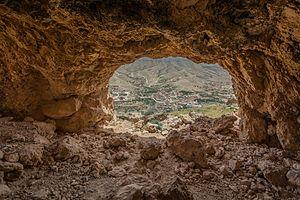
Le djebel Orbata est une montagne située à l'est de la ville de Gafsa entre les villes d'El Ksar et de Sened.